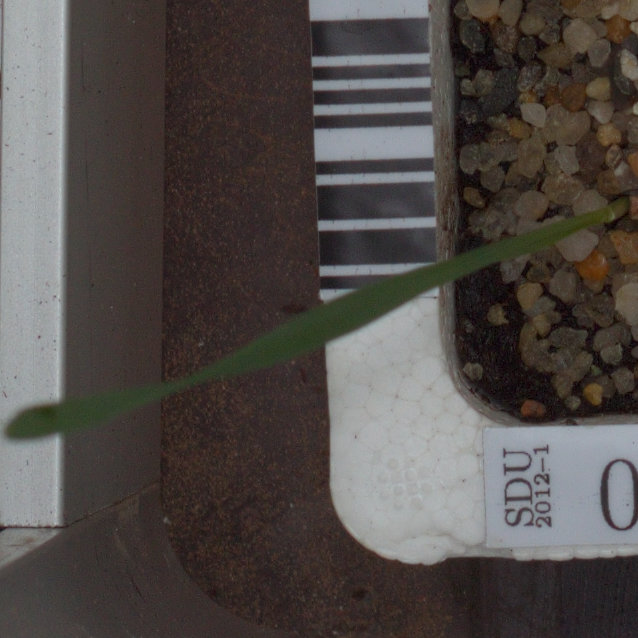
Label: common_wheat